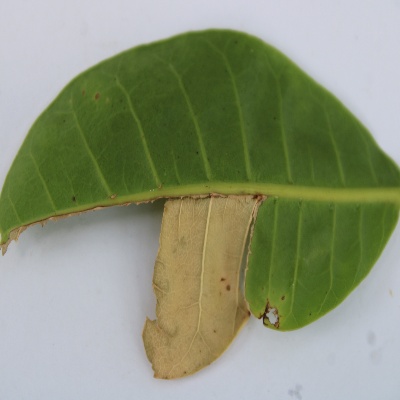
Crop: Cashew
Condition: anthracnose